Josef Richard Vilímek (1835–1911)

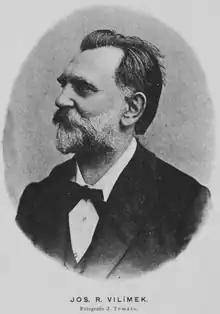
Josef Richard Vilímek (1886)

Josef Richard Vilímek (1 April 1835 in Vamberk – 16 April 1911 in Prague) was a Czech publisher. He established a well known publishing house and was father of publisher Josef Richard Vilímek (1860 - 1938).